Lillian Harmer

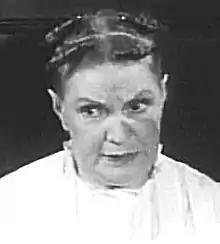
Harmer in "A Shriek in the Night" (1933)

Lillian Harmer (September 8, 1883 – May 14, 1946) was an American character actress.